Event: Nepal Earthquake
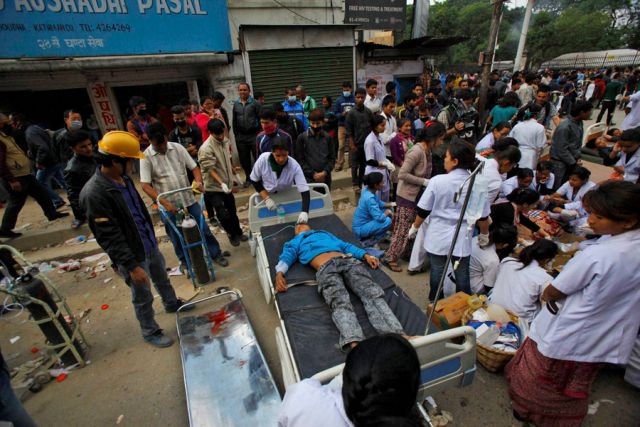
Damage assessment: damage